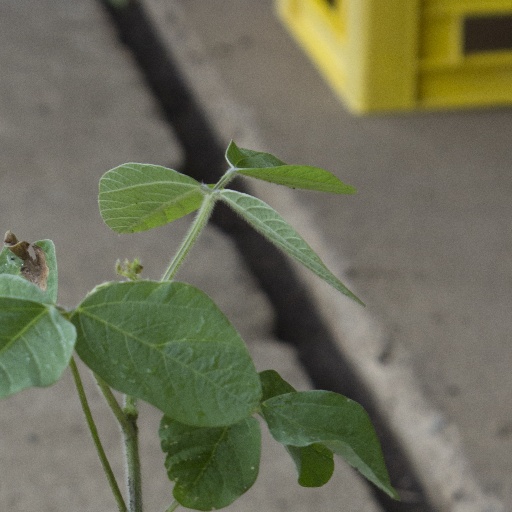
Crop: soybean